Air Raid (1978 video game)

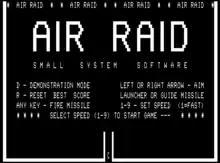
Title screen

Air Raid is a fixed shooter video game published by Small System Software for the TRS-80 Level I or II in 1978. It is an adaptation of the game "TARGET", developed for the Sol-20 by Steve Dompier.